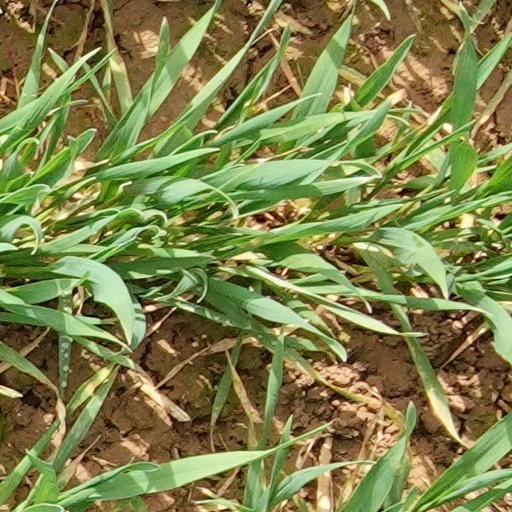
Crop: wheat